Kansas State University Salina Aerospace and Technology Campus

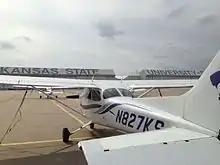
Kansas State aircraft and hangars

Kansas State University Salina Aerospace and Technology Campus and the College of Technology and Aviation were established in 1991 as a result of the merger of the Kansas Technical Institute with Kansas State University. It offers degree programs in the fields of engineering technology and aviation, consisting of associate and bachelor's degrees as well as a Professional Master of Technology program. Approximately 1,000 students are enrolled at the Salina campus. About 85 percent of the student body comes from Kansas and 80 percent attends on a full-time basis. Students are not required to live on campus but do have the option of living in one of two suite-style residence halls. Classes are small; first-year English and speech courses are limited to 25 students. Engineering technology and aviation maintenance students begin hands-on classes their first semester and pilot students begin flying as early as the first week of school. Campus facilities include laboratories for student projects and three runways adjacent to campus.